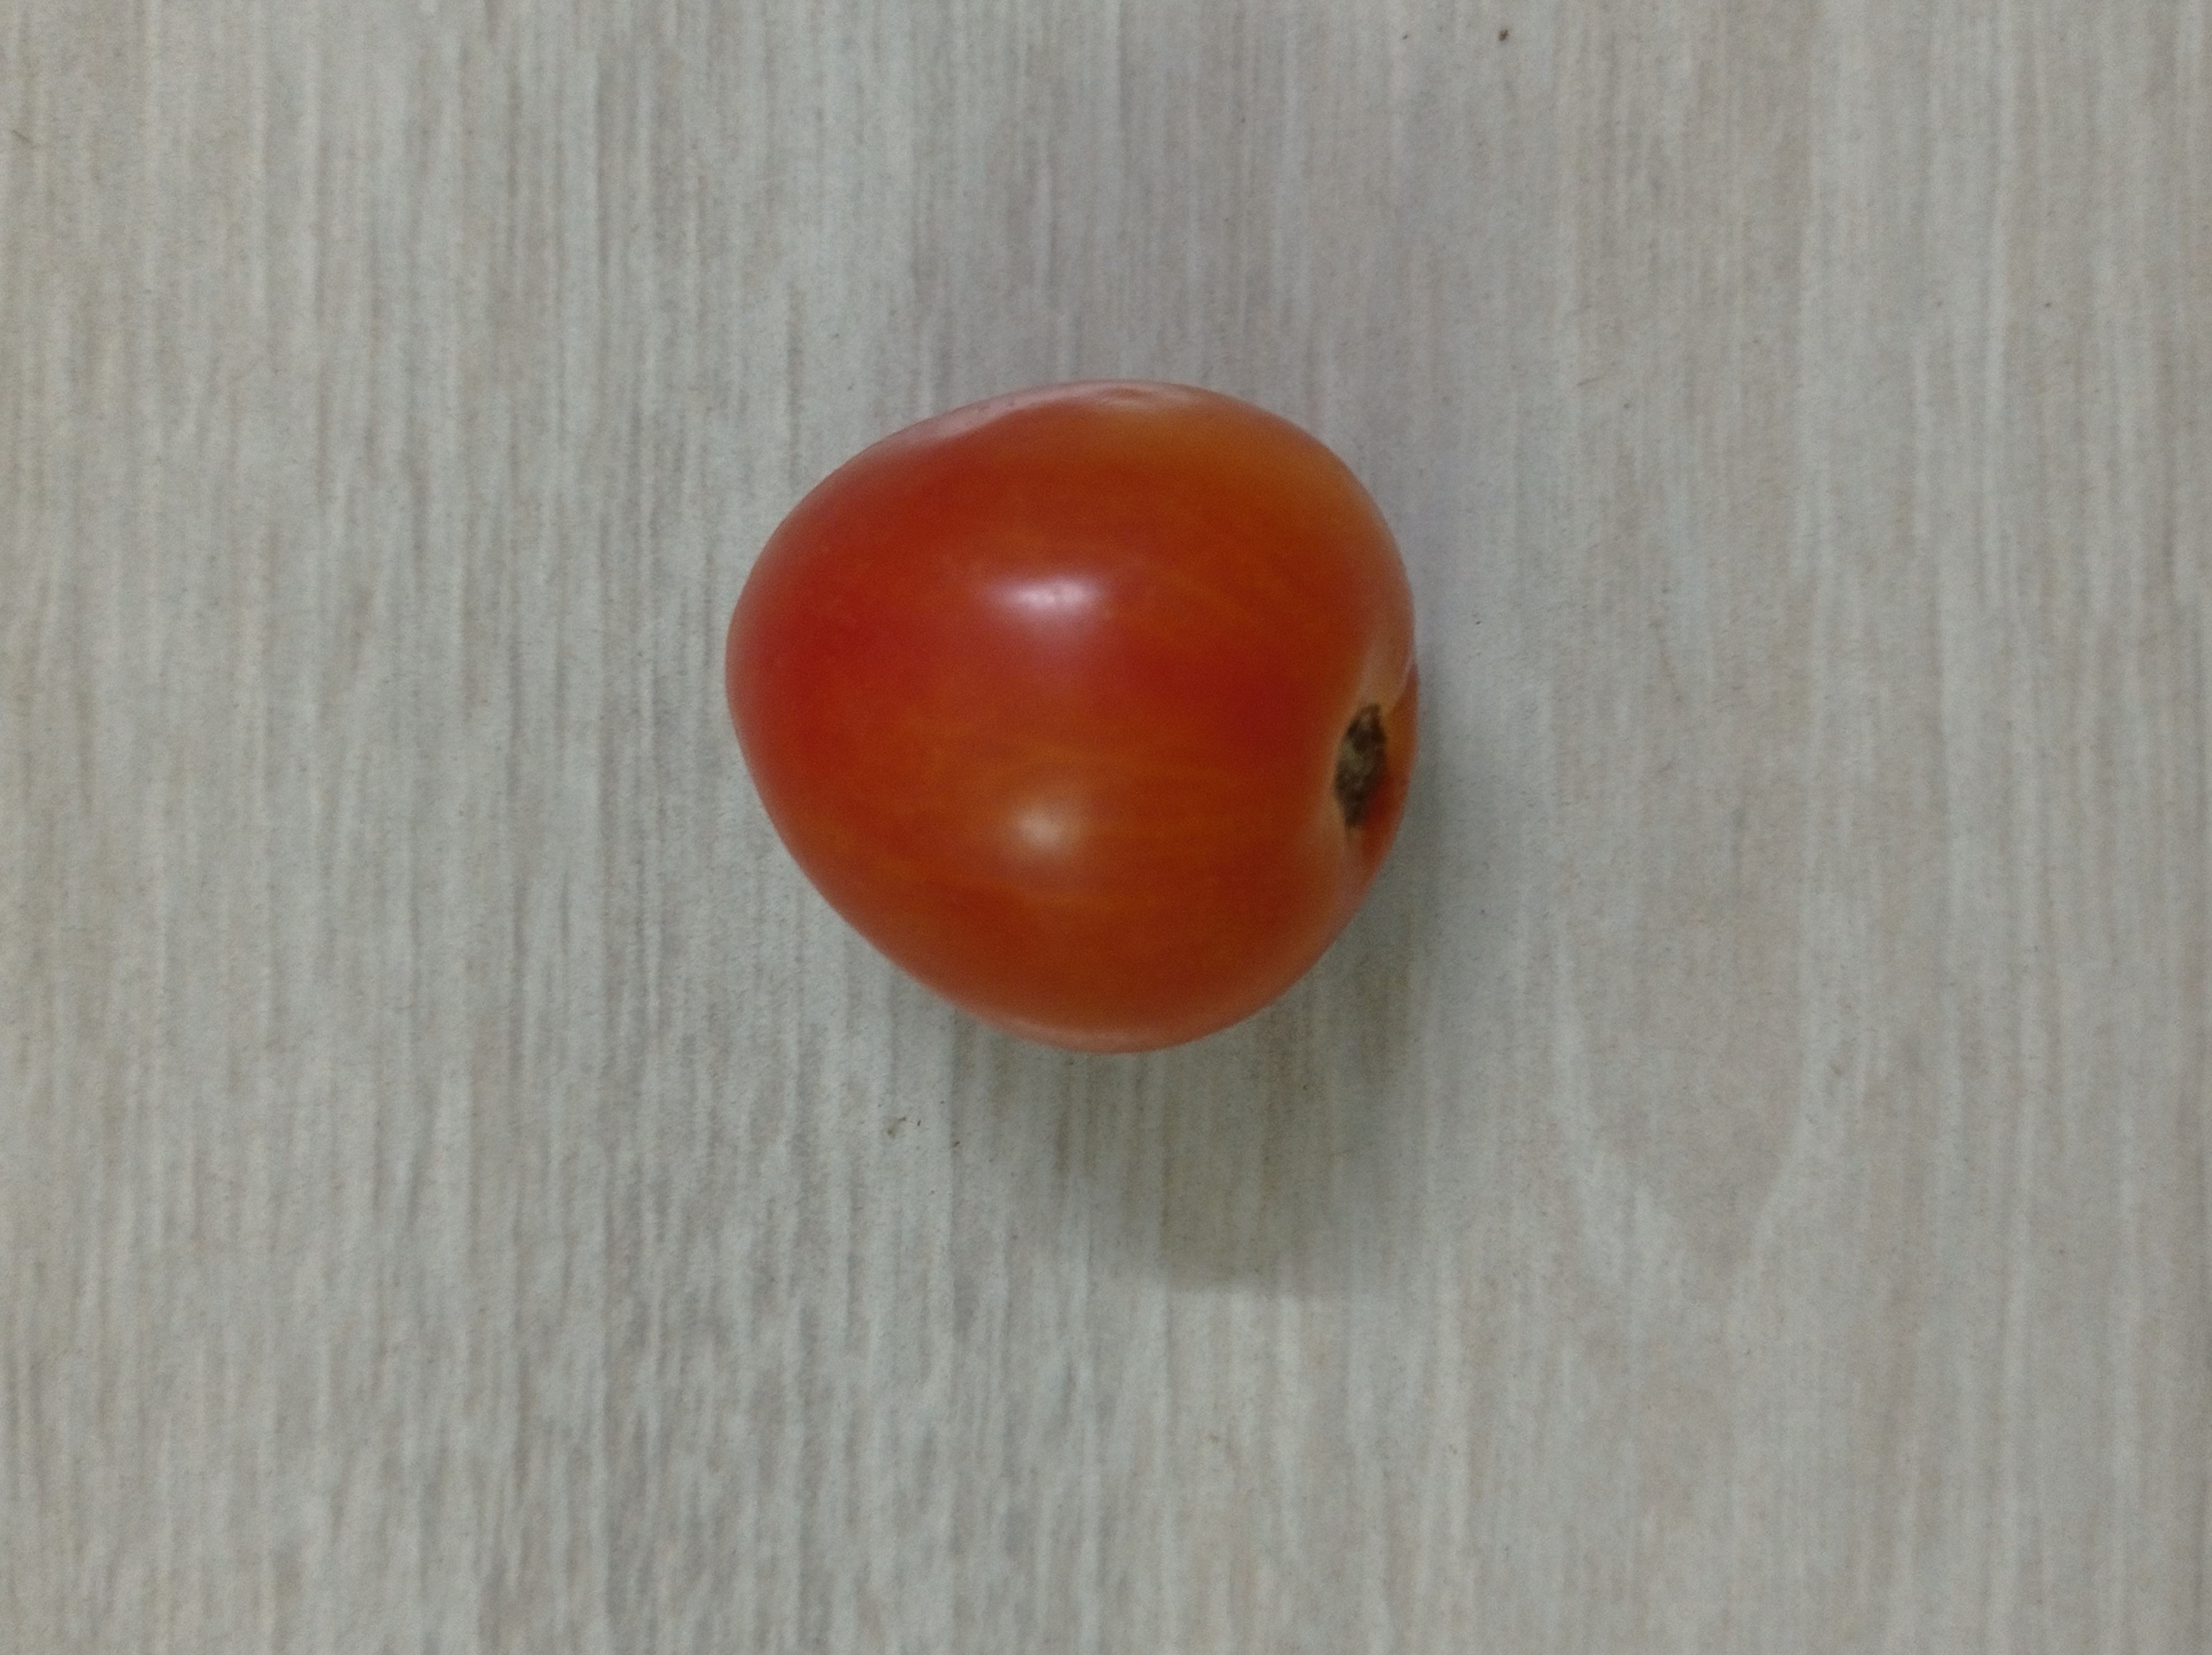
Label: Fresh